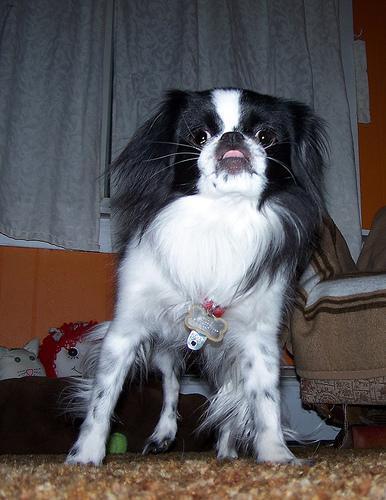
japanese chin